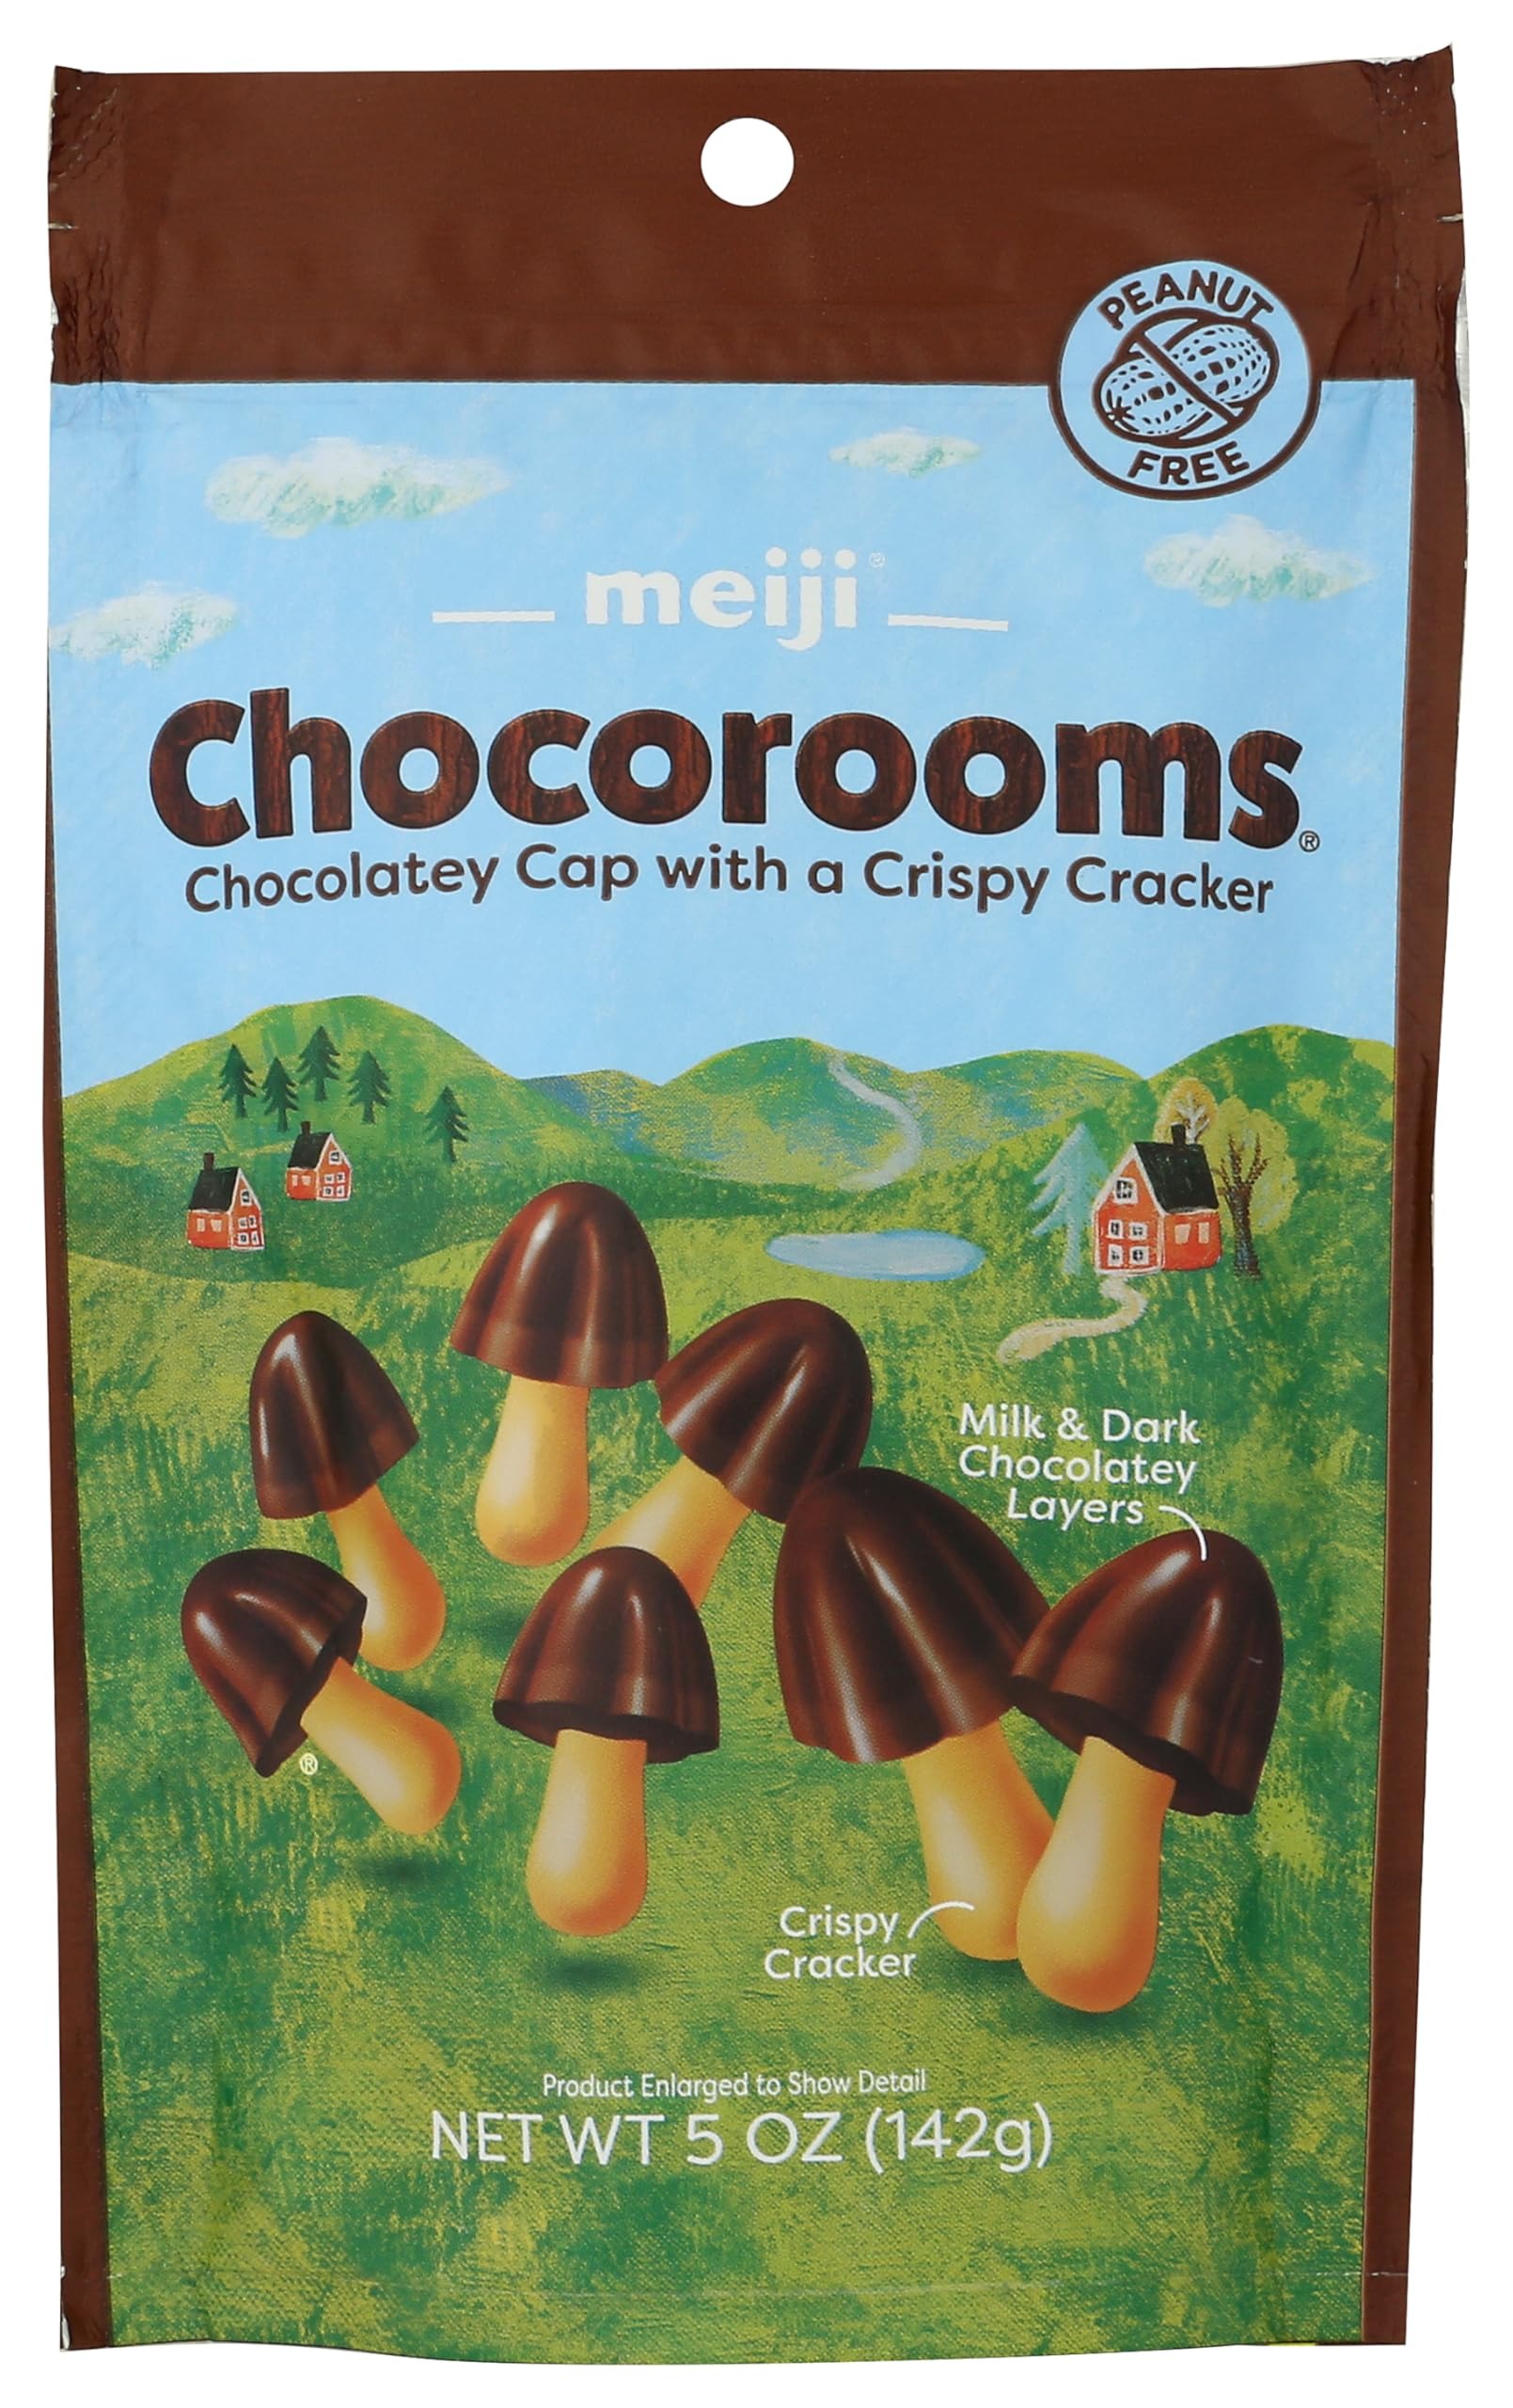
Item Name: Chocorooms - Large Stand-Up Peg Bag
Bullet Point 1: Crunchy Delight: Meiji Chocorooms combine a crispy cracker base with a chocolatey cap for a delightful textural experience.
Bullet Point 2: Portion Perfection: Each individually wrapped Chocorooms offers a satisfying bite-sized treat, perfect for snacking or sharing.
Bullet Point 3: Flavor Fusion: Savor the harmonious blend of rich chocolate and buttery cracker in every bite.
Bullet Point 4: Portable Pleasure: The compact size and sturdy packaging make Chocorooms an ideal on-the-go snack.
Bullet Point 5: Versatile Treat: Enjoy Chocorooms as a dessert, an afternoon pick-me-up, or a sweet accompaniment to your favorite beverage.
Bullet Point 6: 5oz resealable bag of Chocorooms
Product Description: 5oz bag of Meiji Chocorooms are a delightful treat that combine the rich, chocolatey goodness of a chocolate cap with the satisfying crunch of a crispy cracker. These bite-sized snacks are perfect for satisfying your sweet tooth while providing a delightful textural contrast. The chocolate cap is made with high-quality cocoa, delivering a decadent flavor that melts in your mouth. Underneath, the crispy cracker base adds a delightful crunch that complements the chocolate perfectly. Meiji Chocorooms are an indulgent snack that can be enjoyed at any time of the day, whether as a mid-afternoon pick-me-up or a sweet treat after dinner. With their convenient size, they are also easy to pack and take on-the-go. Indulge in the perfect harmony of chocolate and crunch with Meiji Chocorooms.
Value: 5.0
Unit: Ounce

Price: 14.48